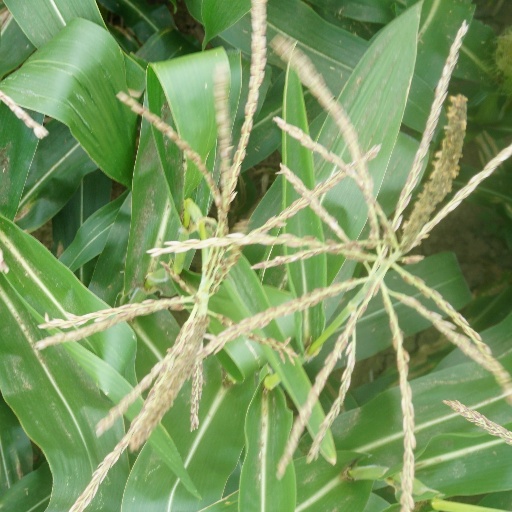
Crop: maize; corn